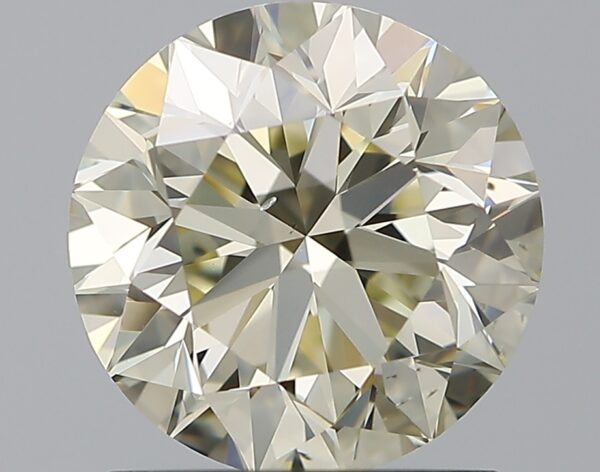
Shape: round
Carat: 1.5
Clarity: SI1
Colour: O-P
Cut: VG
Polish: VG
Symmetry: VG
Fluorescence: M
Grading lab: GIA
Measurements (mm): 7.11 x 7.18 x 4.62